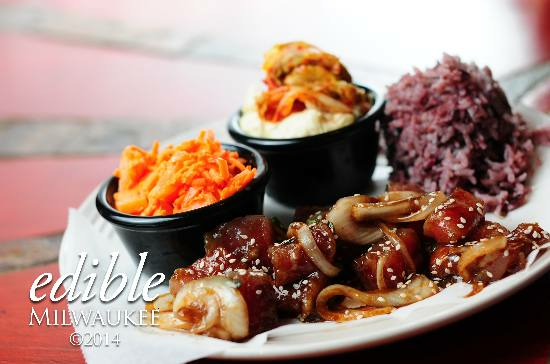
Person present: No